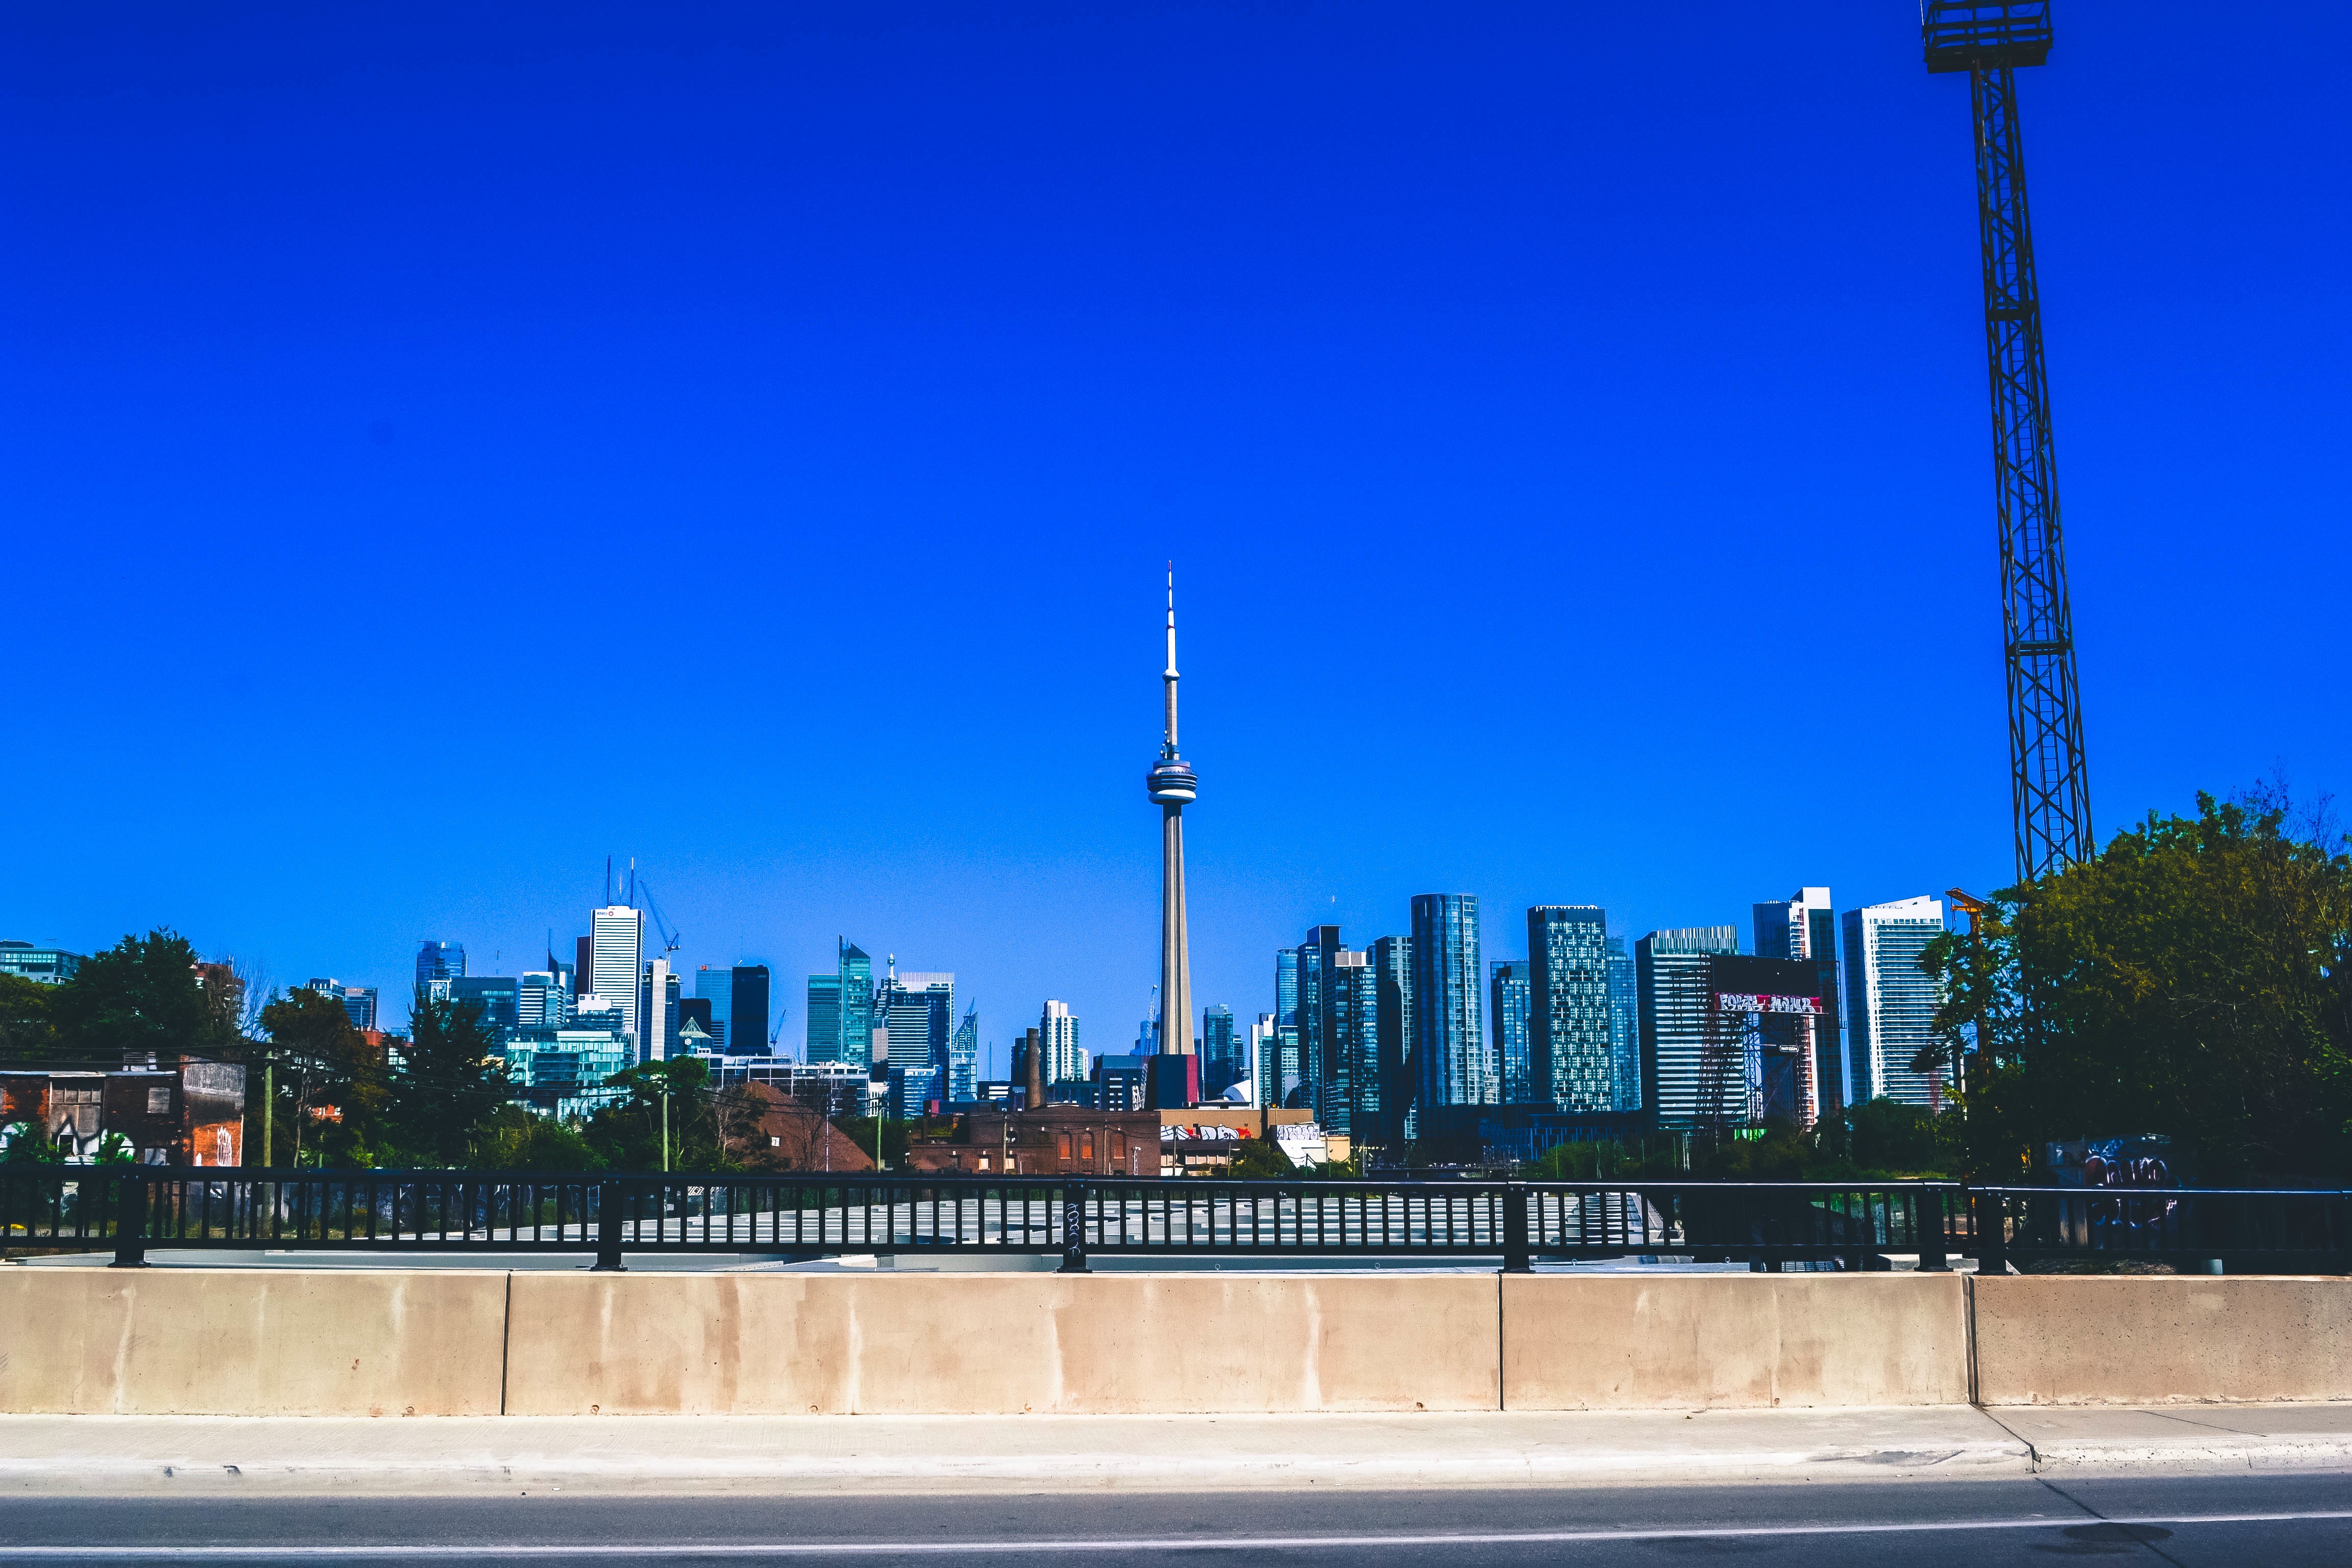
horizon, sky, skyline, city, skyscraper, cityscape, panorama, downtown, dusk, evening, tower, plaza, landmark, tower block, urban area, human settlement, metropolitan area